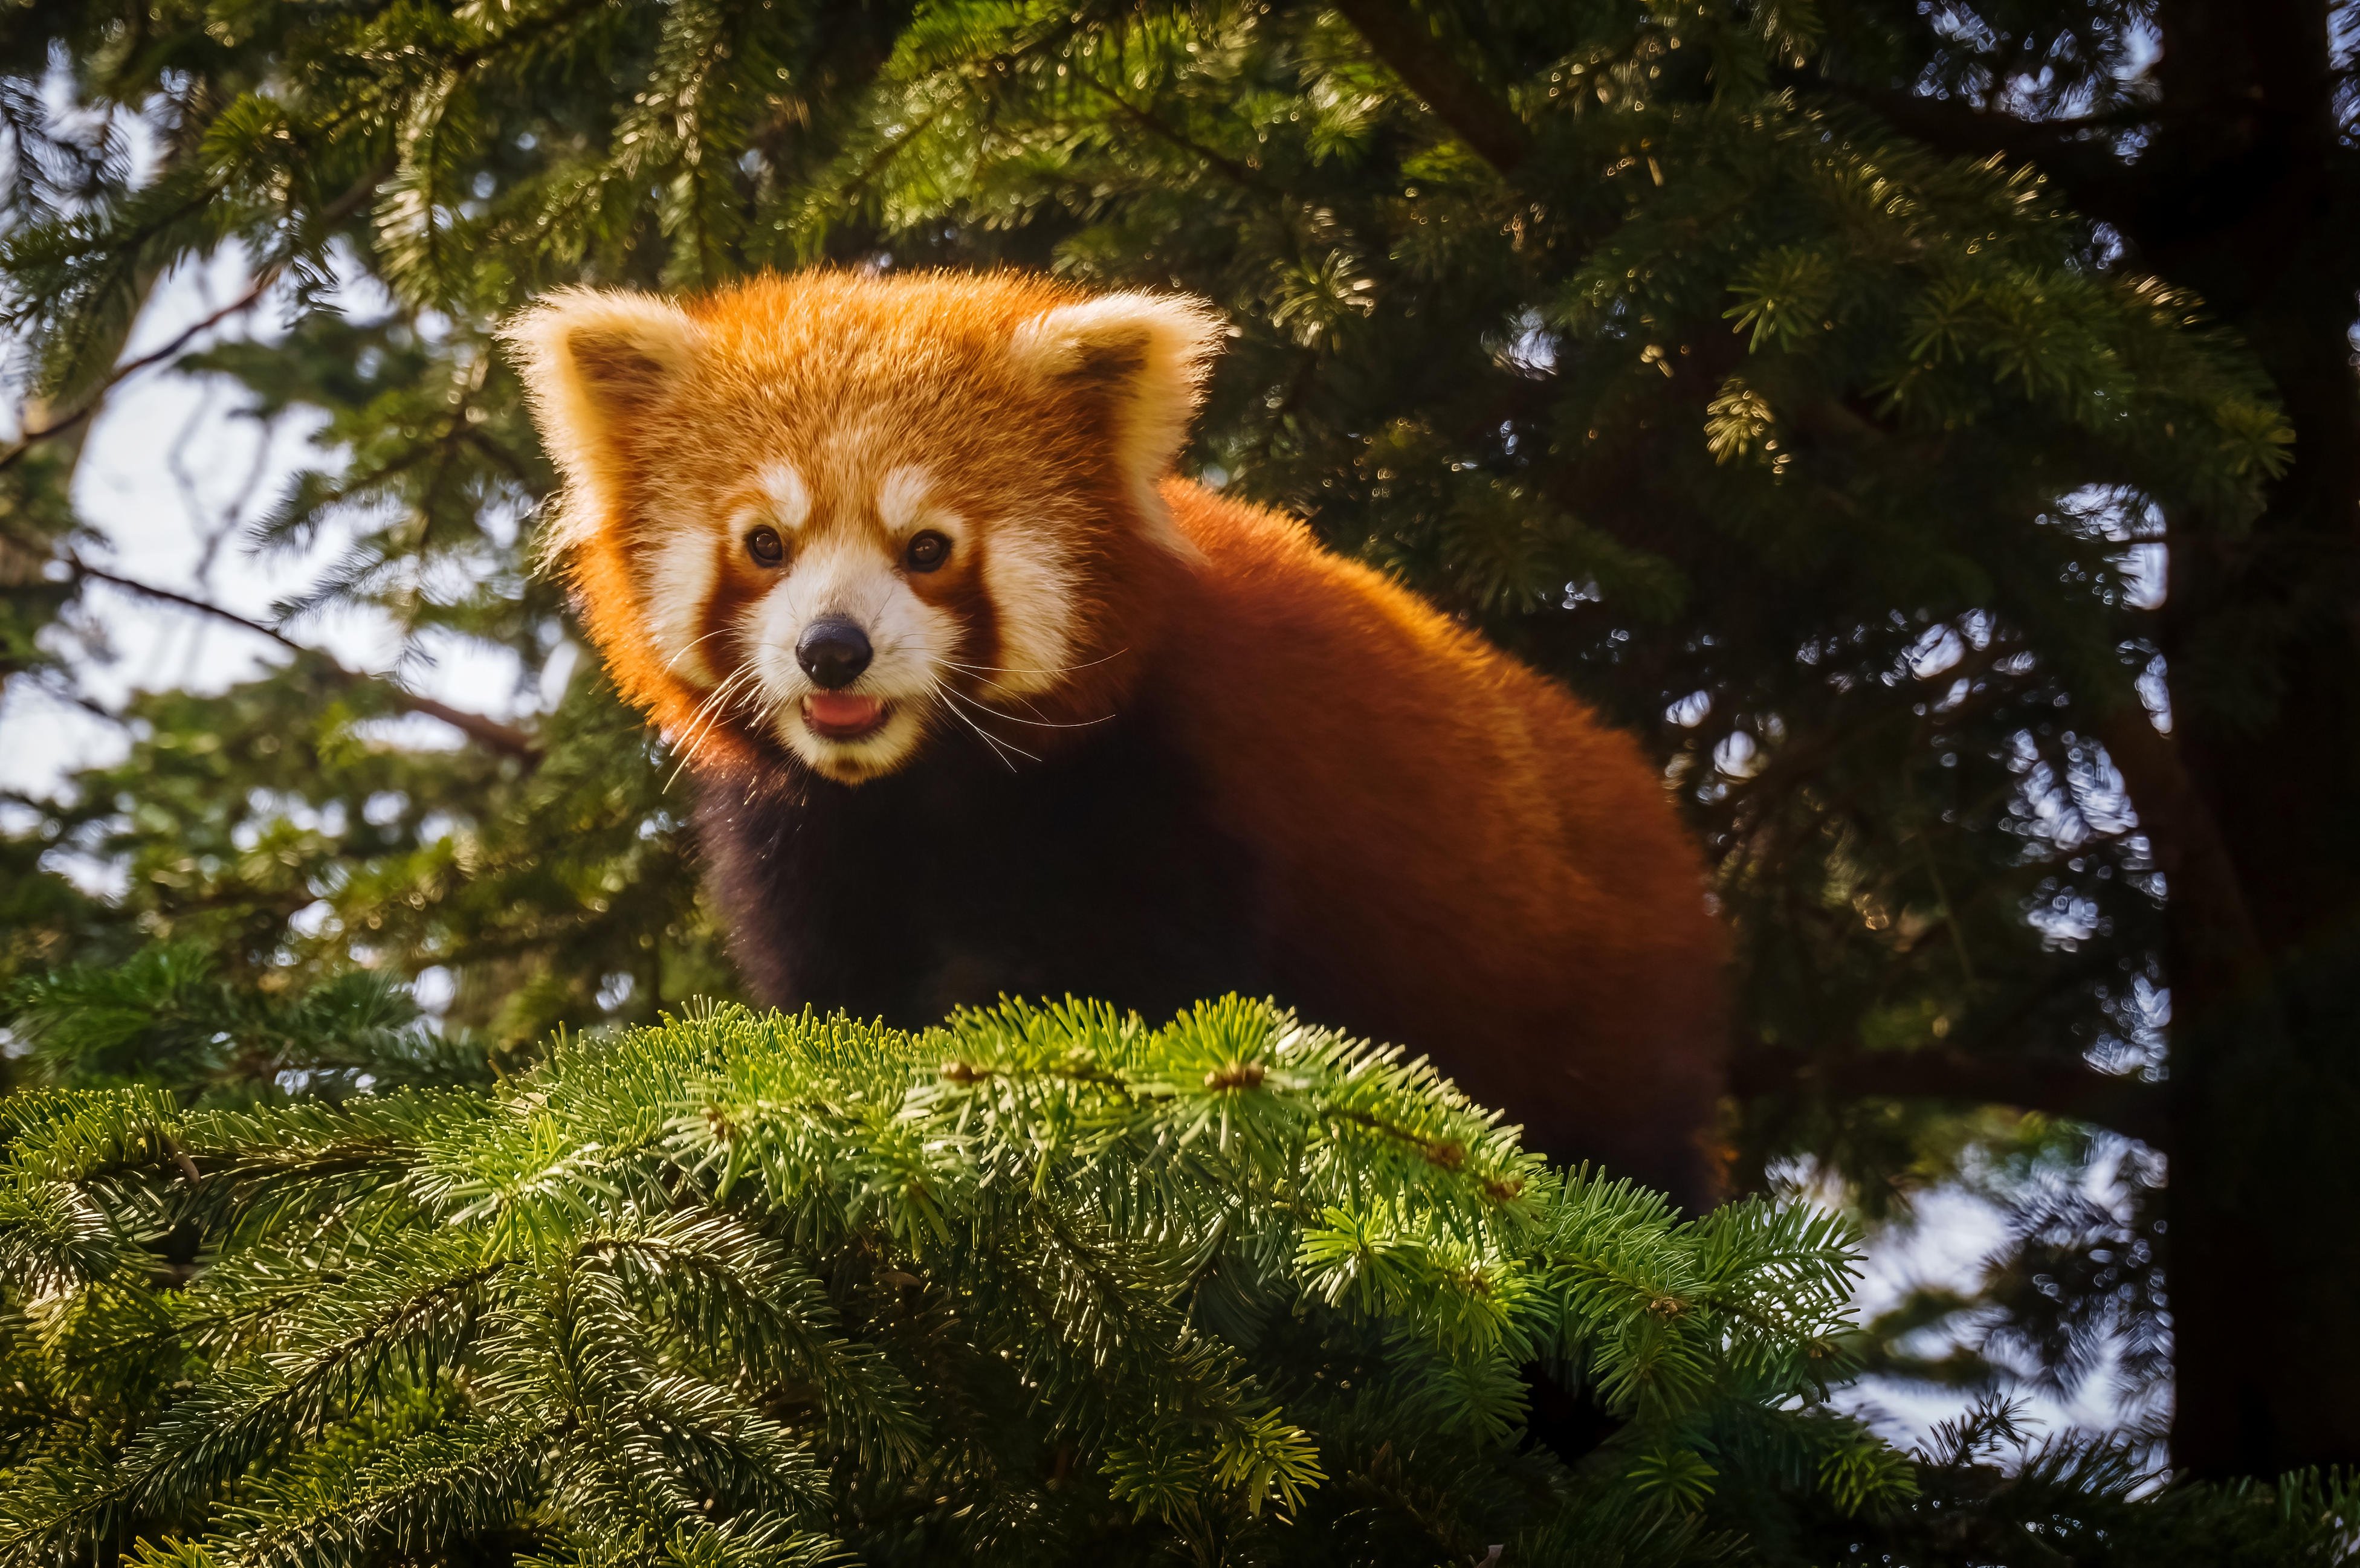
ai, head, red panda, plant, eye, tree, botany, carnivore, branch, vegetation, organism, trunk, terrestrial plant, biome, terrestrial animal, snout, forest, whiskers, natural material, fur, wilderness, temperate broadleaf and mixed forest, nature reserve, jungle, wildlife, twig, plant stem, woodland, Northern hardwood forest, old growth forest, tail, bear